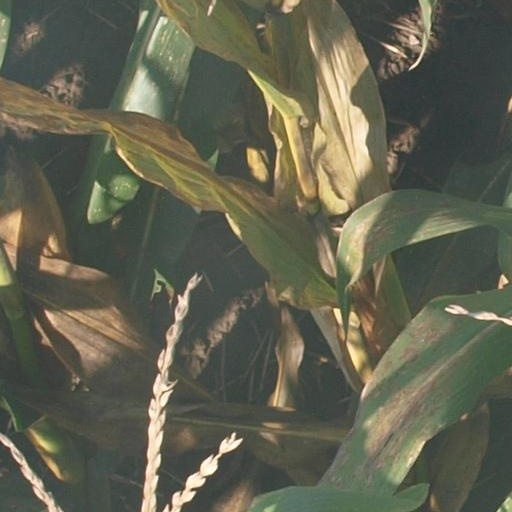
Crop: maize; corn